Berchem railway station

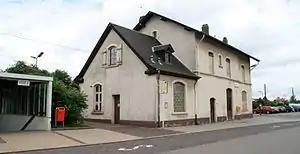
Station Building

Berchem railway station is a railway station serving Berchem, in the commune of Roeser, in southern Luxembourg. It is operated by Chemins de Fer Luxembourgeois, the state-owned railway company.